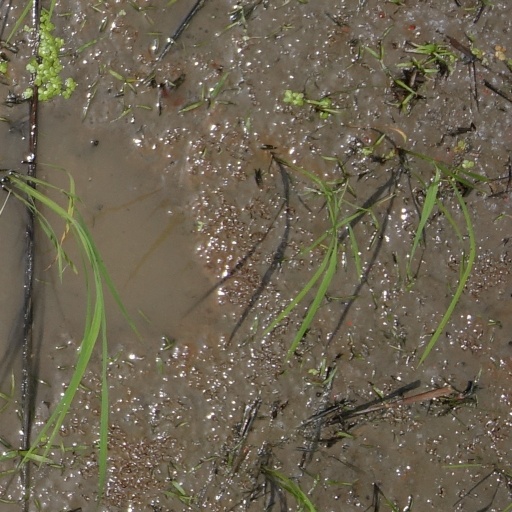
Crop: rice